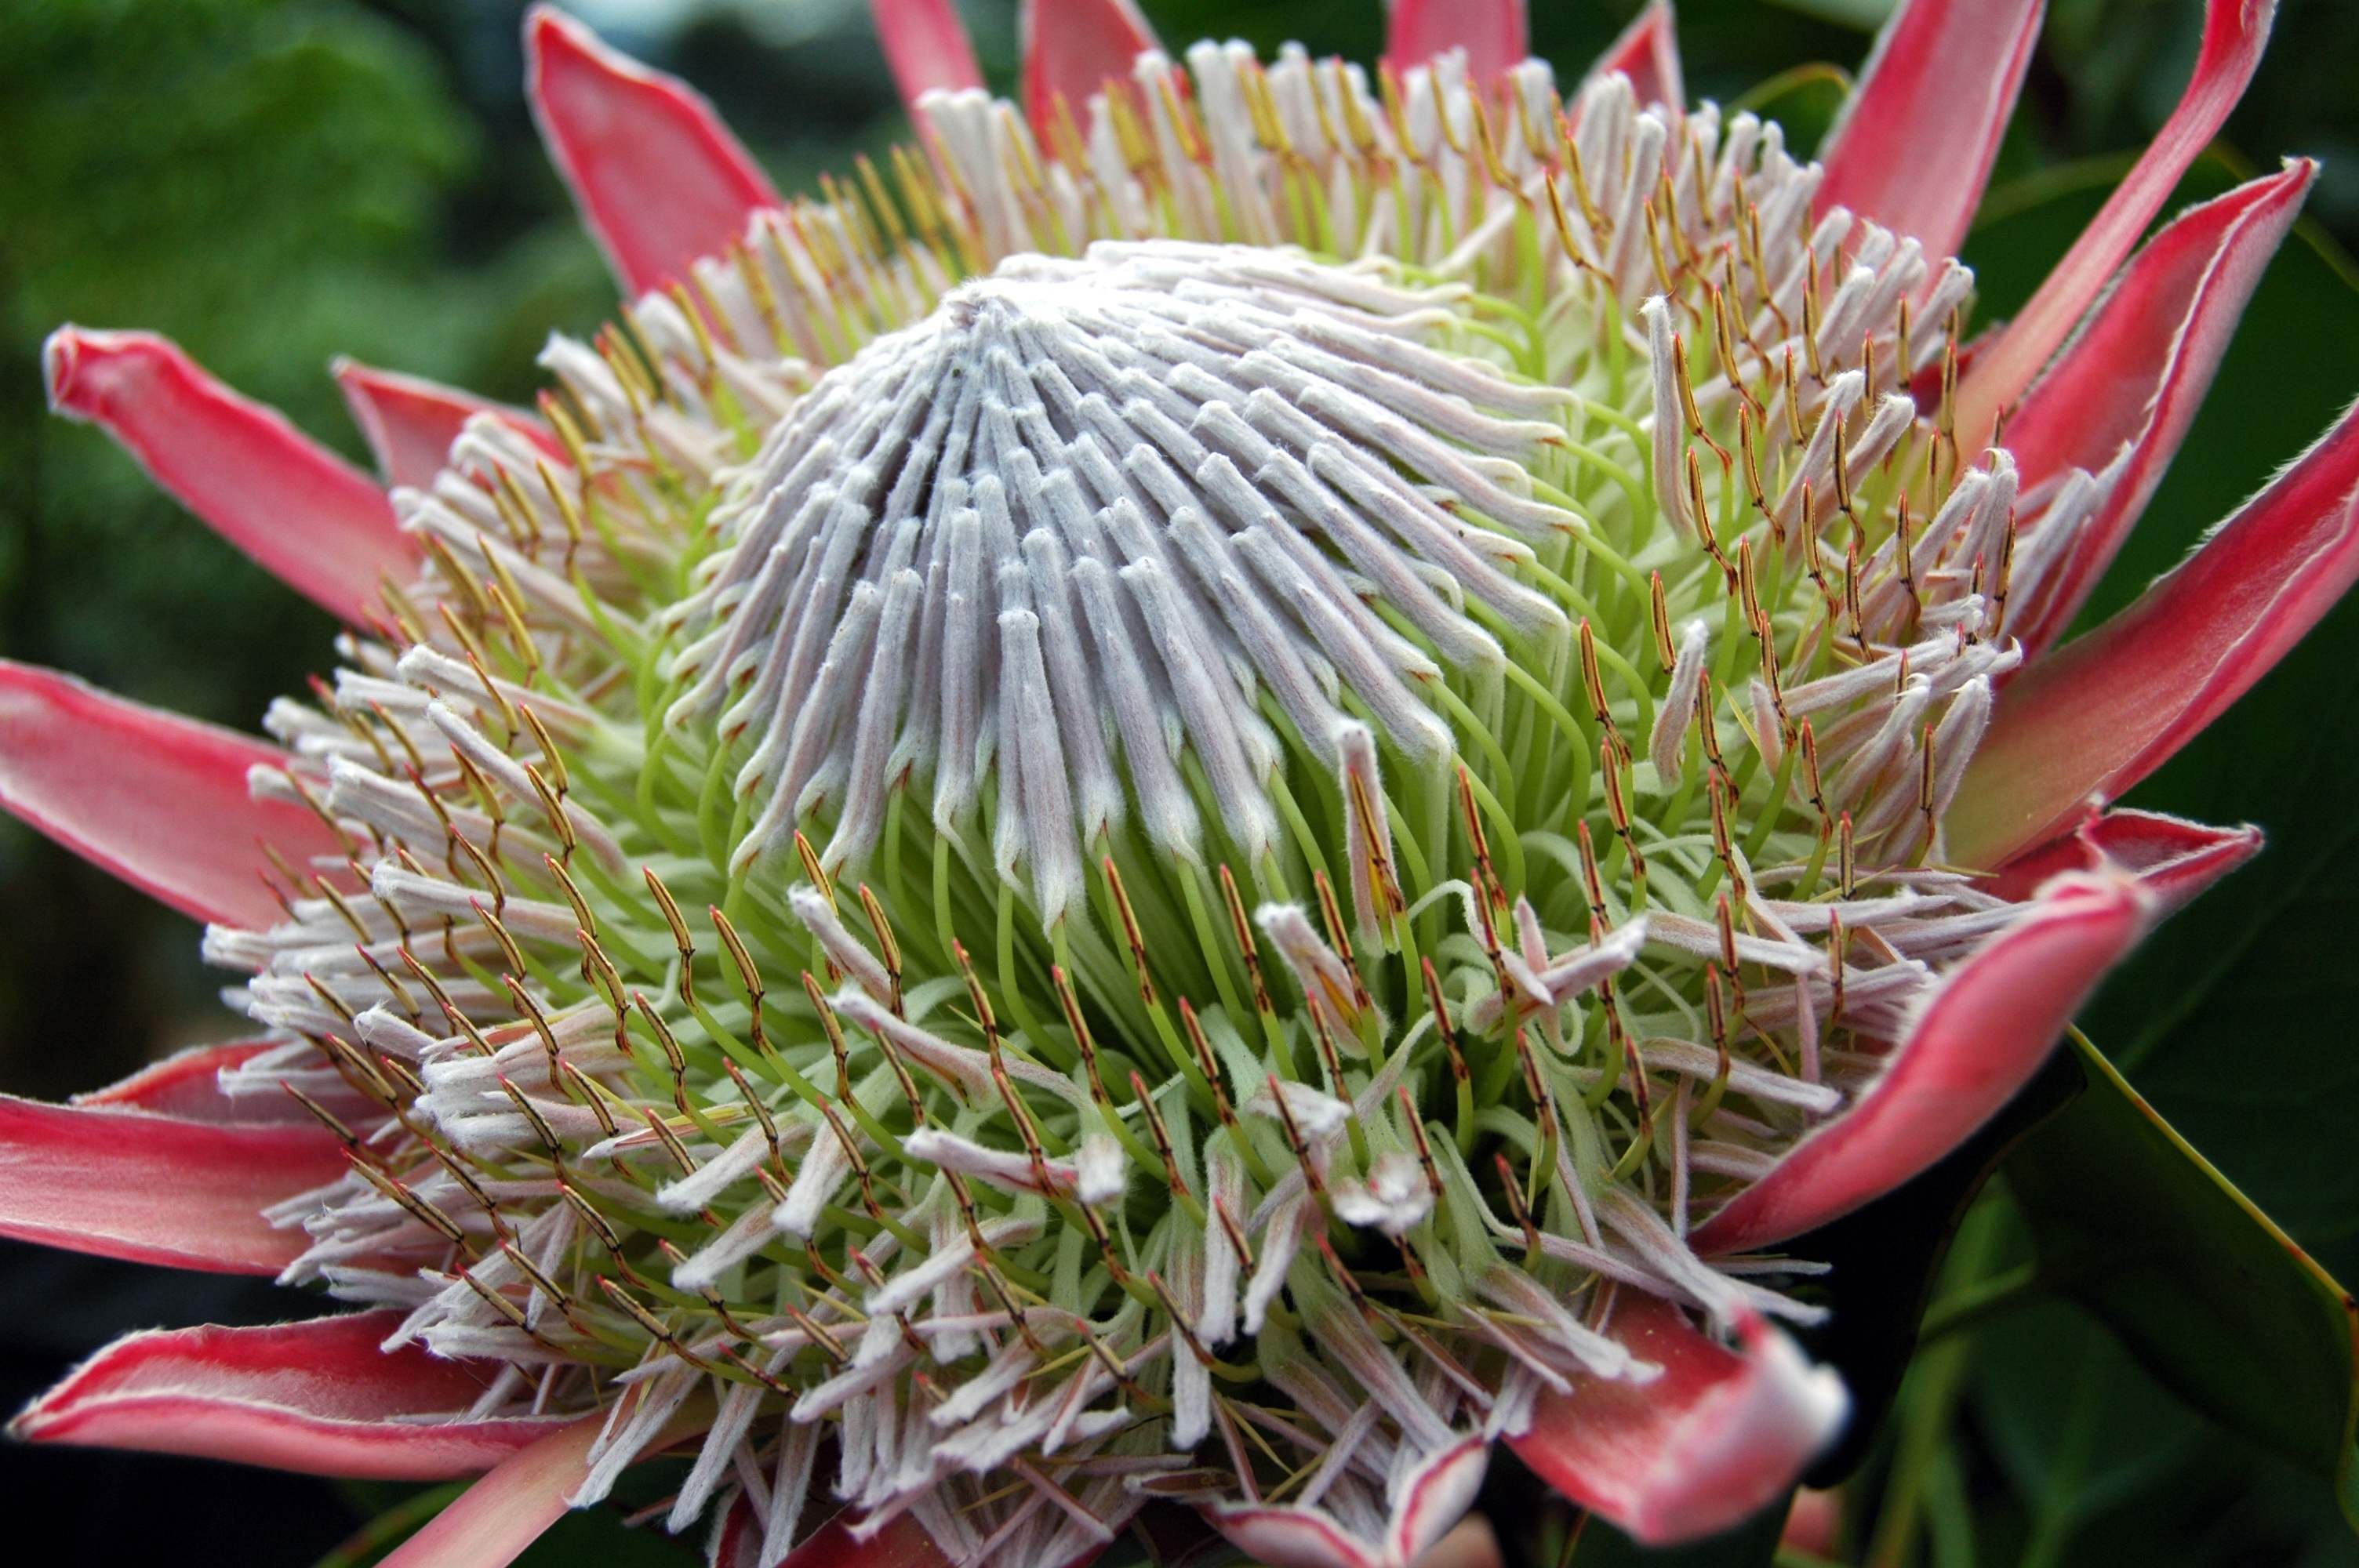
nature, blossom, plant, flower, bloom, produce, macro, botany, close, flora, protea, macro photography, flowering plant, sugar bushes, king protea, crest flower south africa, land plant, thorns spines and prickles, proteales, protea family, protea cynaroides